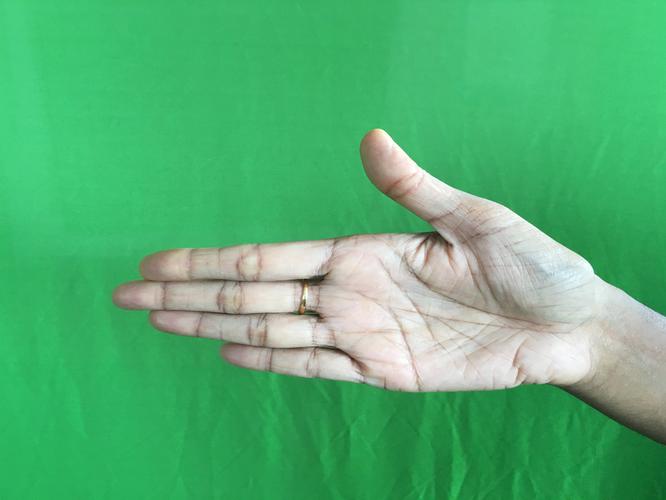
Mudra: Ardhachandran
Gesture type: single_hand